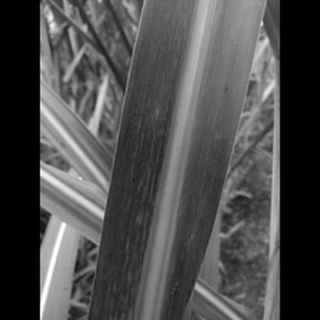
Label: sugarcane_mosaic